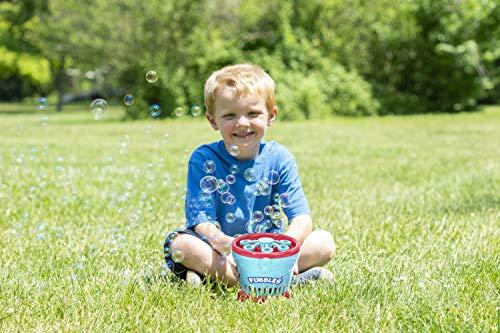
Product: Little Kids Fubbles Blow Tons of Sky High Bubbles Party Machine for Kids & Includes Bubble Solution, Green
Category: Toys & Games | Sports & Outdoor Play | Bubbles
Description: The fubbles sky High bubble machine blows tons of bubbles continuously up in the air creating the perfect bubble Cloud for kids to play in and under.
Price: $10.84
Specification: ProductDimensions:5.1x6.6x5.8inches|ItemWeight:13.6ounces|ShippingWeight:13.6ounces(Viewshippingratesandpolicies)|ASIN:B07MQPF19M|Itemmodelnumber:B07MQPF19M|Manufacturerrecommendedage:3months-8years